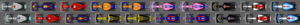
Le Grand Prix automobile d'Abou Dabi 2019 disputé le 1er décembre 2019 sur le Circuit Yas Marina, est la 1018e épreuve du championnat du monde de Formule 1 courue depuis 1950. Il s'agit de la 10ᵉ édition du Grand Prix d'Abou Dabi comptant pour le championnat du monde de Formule 1 et la vingt-et-unième et dernière manche du championnat 2019.